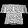
Label: Shirt